Culzean Castle

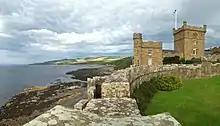
Clock tower's courtyard and shore

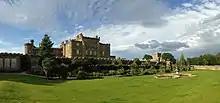
Panoramic view of Culzean Castle main building

The armoury contains a propeller from a plane flown by Leefe Robinson when he shot down a German airship north of London in 1916.